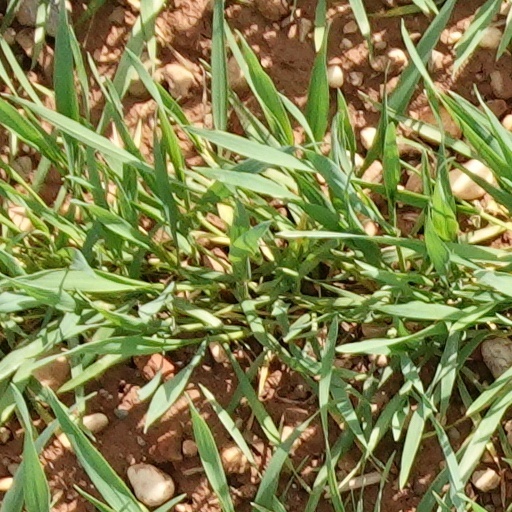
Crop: wheat